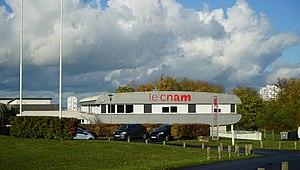
sur une vue ancienne.
Le Conservatoire national des arts et métiers est un grand établissement d’enseignement supérieur et de recherche français placé sous la tutelle du ministère chargé de l'Enseignement supérieur.